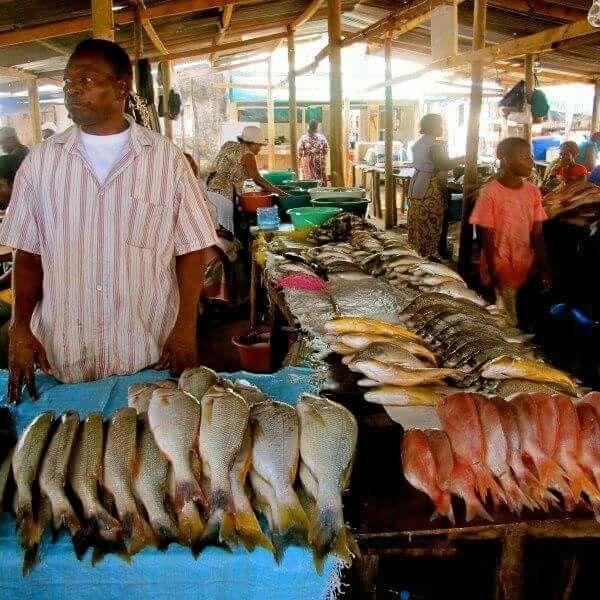
Mwanaume huyu amesimama anauza samaki. Kando kuna aina tofauti, mbele kuna wamama wamesimama wengine wameketi. Mabeseni yamepangwa kwa meza na kuna vibanda vikubwa vikubwa.